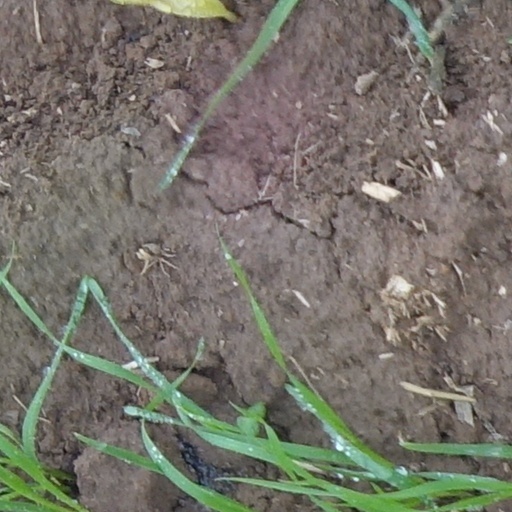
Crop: wheat